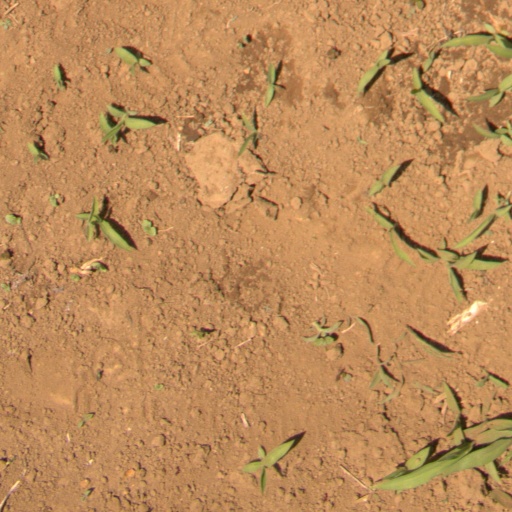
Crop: Jerusalem artichoke